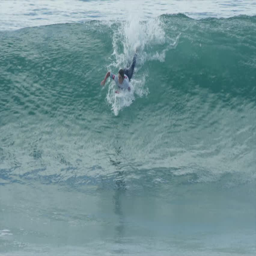
a surfer paddles the surfboard before successfully tube riding a wave